Modred the Mystic

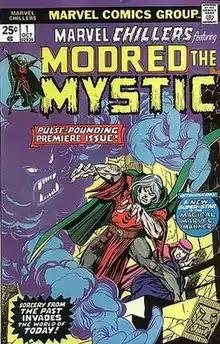
Cover to Marvel Chillers featuring Modred the Mystic #1 (October 1975), art by Gil Kane.

Modred the Mystic is a character appearing in American comic books published by Marvel Comics. Created by Bill Mantlo, Yong Montano, and Marv Wolfman, the character first appeared in "Marvel Chillers" #1 (October 1975). Mordred the Mystic is an ancient sorcerer from the Sixth Century, originating from Arthurian legend. Recognized by Merlin for his magical potential, he chose not to apprentice under him, instead becoming obsessed with the Darkhold, a book of dark magic. This connection made him vulnerable to Chthon, an Elder God who created the Darkhold. Mordred the Mystic, after millennia in suspended animation, was resurrected in the 20th century. Throughout his various adventures, he alternates between fighting against and serving Chthon, and is characterized as an anti-hero.